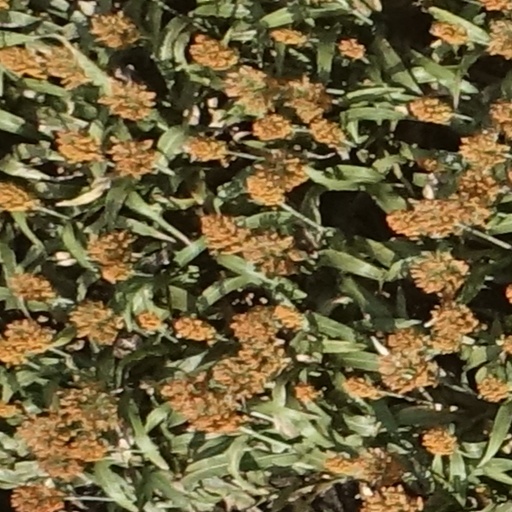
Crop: sorghum